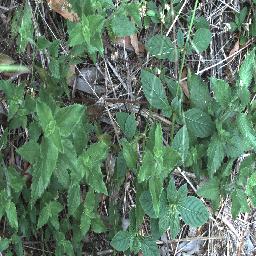
Label: siam_weed